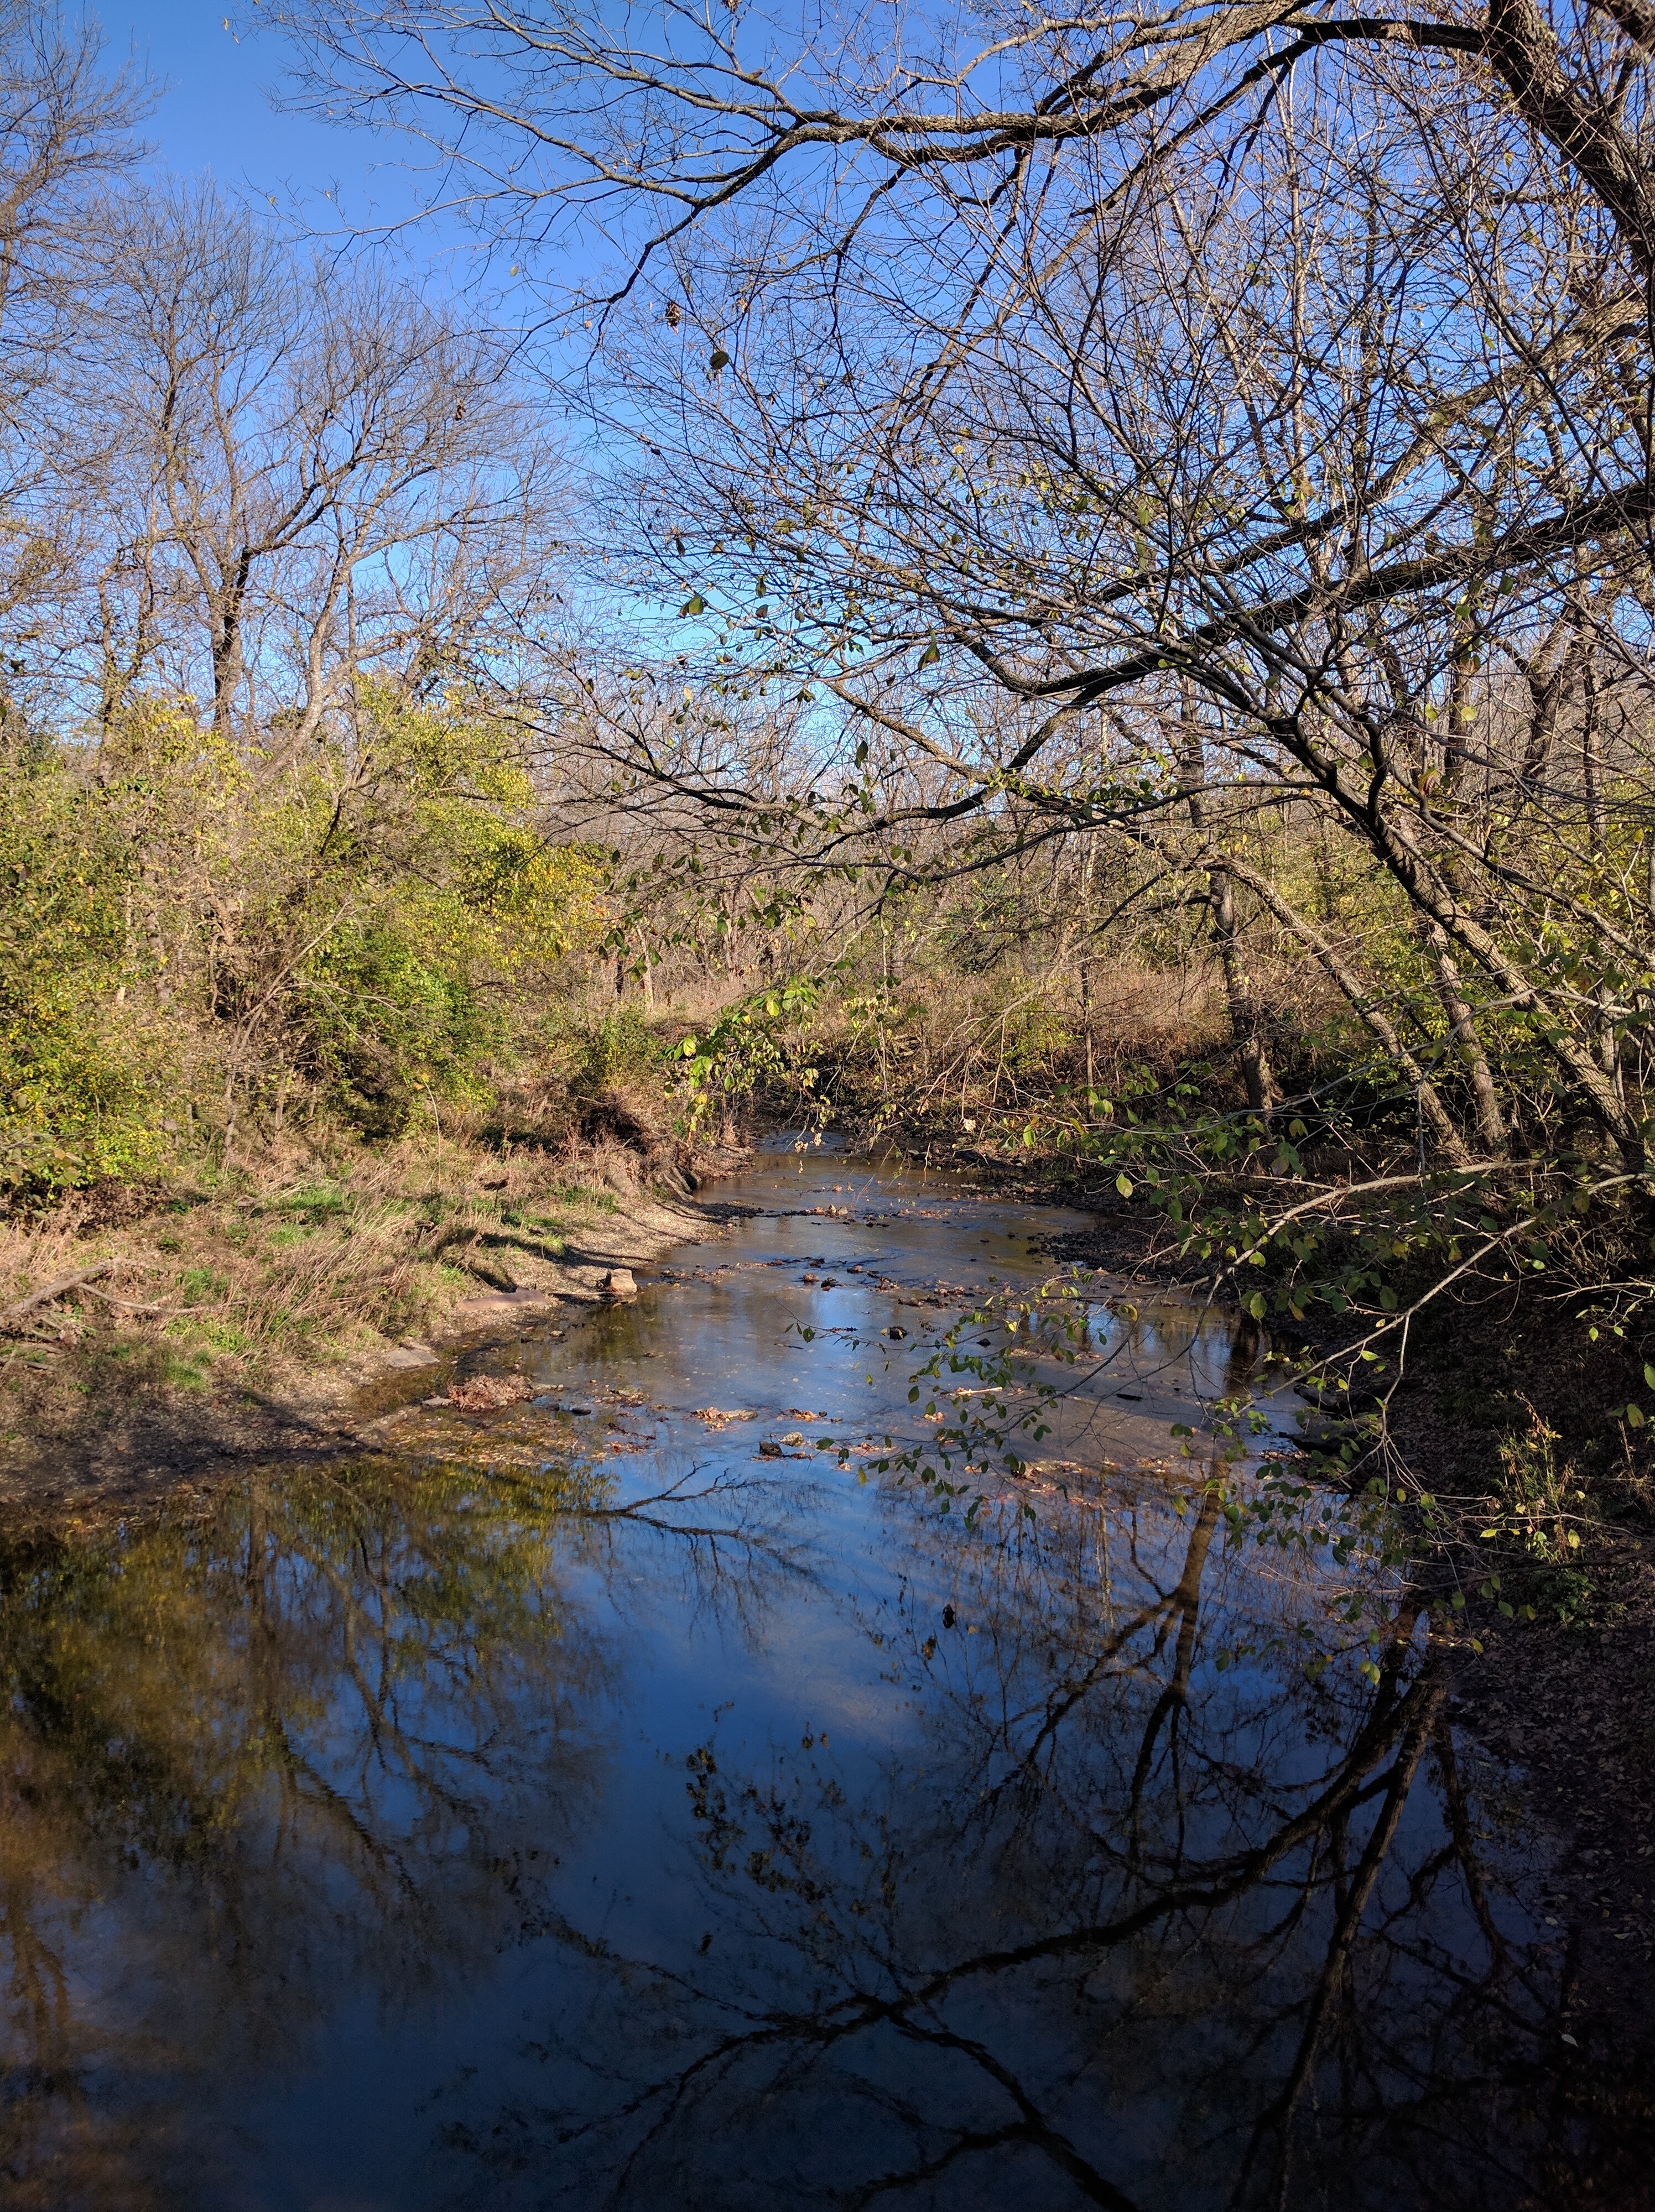
landscape, tree, water, nature, forest, creek, wilderness, branch, plant, leaf, flower, lake, river, pond, stream, reflection, autumn, season, waterway, body of water, wetland, woodland, habitat, landform, natural environment, geographical feature, woody plant